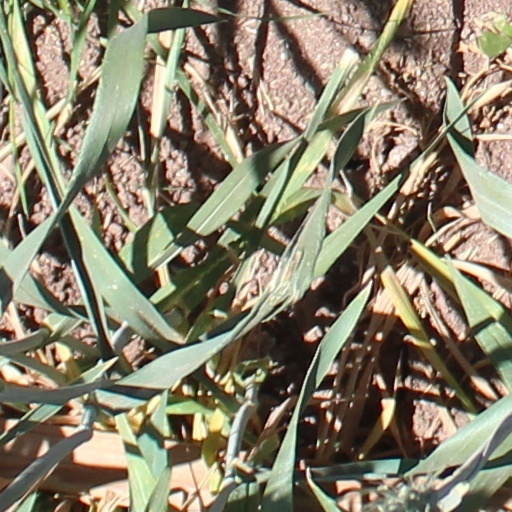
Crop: wheat